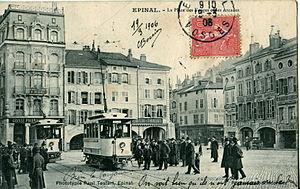
Carte postale ancienne éditée par Paul Testart à Épinal
Le réseau de tramway d'Épinal est un ancien réseau de transport urbain desservant la ville d'Épinal, dans le département des Vosges. Il a fonctionné de façon éphémère de 1906 à 1914, dans le cadre de la réglementation de la loi du 11 juin 1880 relative aux voies ferrées d'intérêt local et aux tramways.
Épinal est une commune française située dans le département des Vosges, en région Grand Est. Préfecture, elle se situe au sud de la région historique et culturelle de Lorraine. Épinal est traversée par la Moselle, un affluent du Rhin.
L'histoire d'Épinal inventorie, étudie et interprète l'ensemble des événements du passé liés à cette ville.